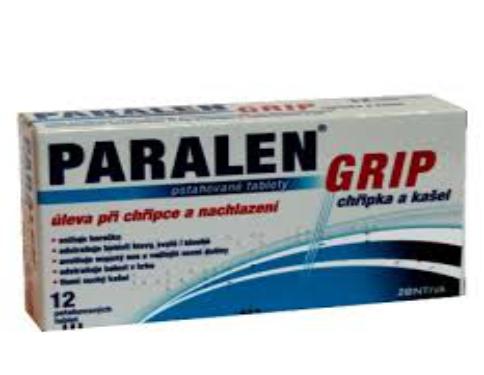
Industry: Medical